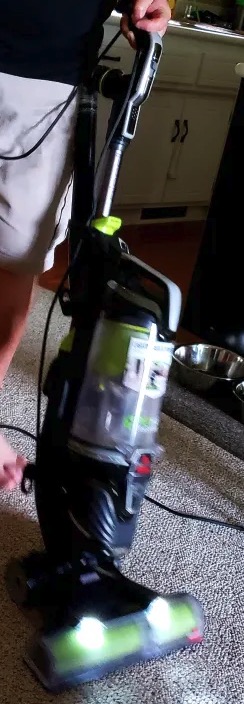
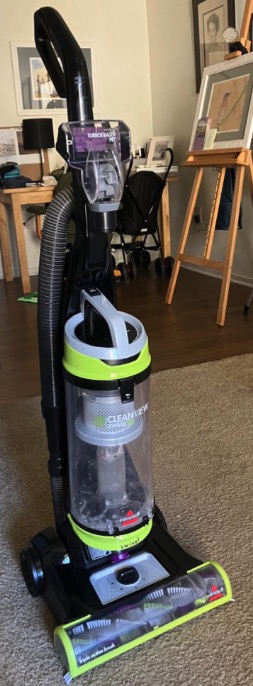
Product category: items_vacuum
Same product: no